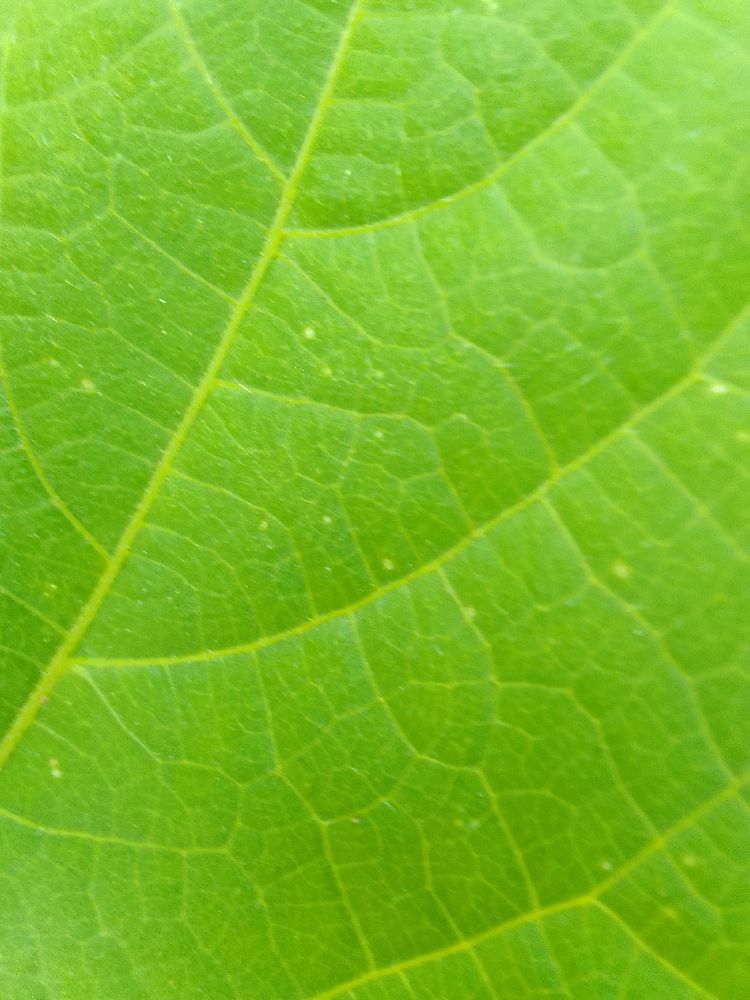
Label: healthy